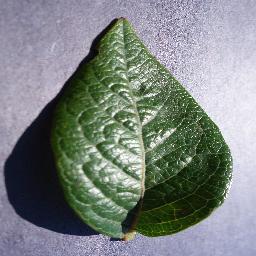
Label: Blueberry___healthy